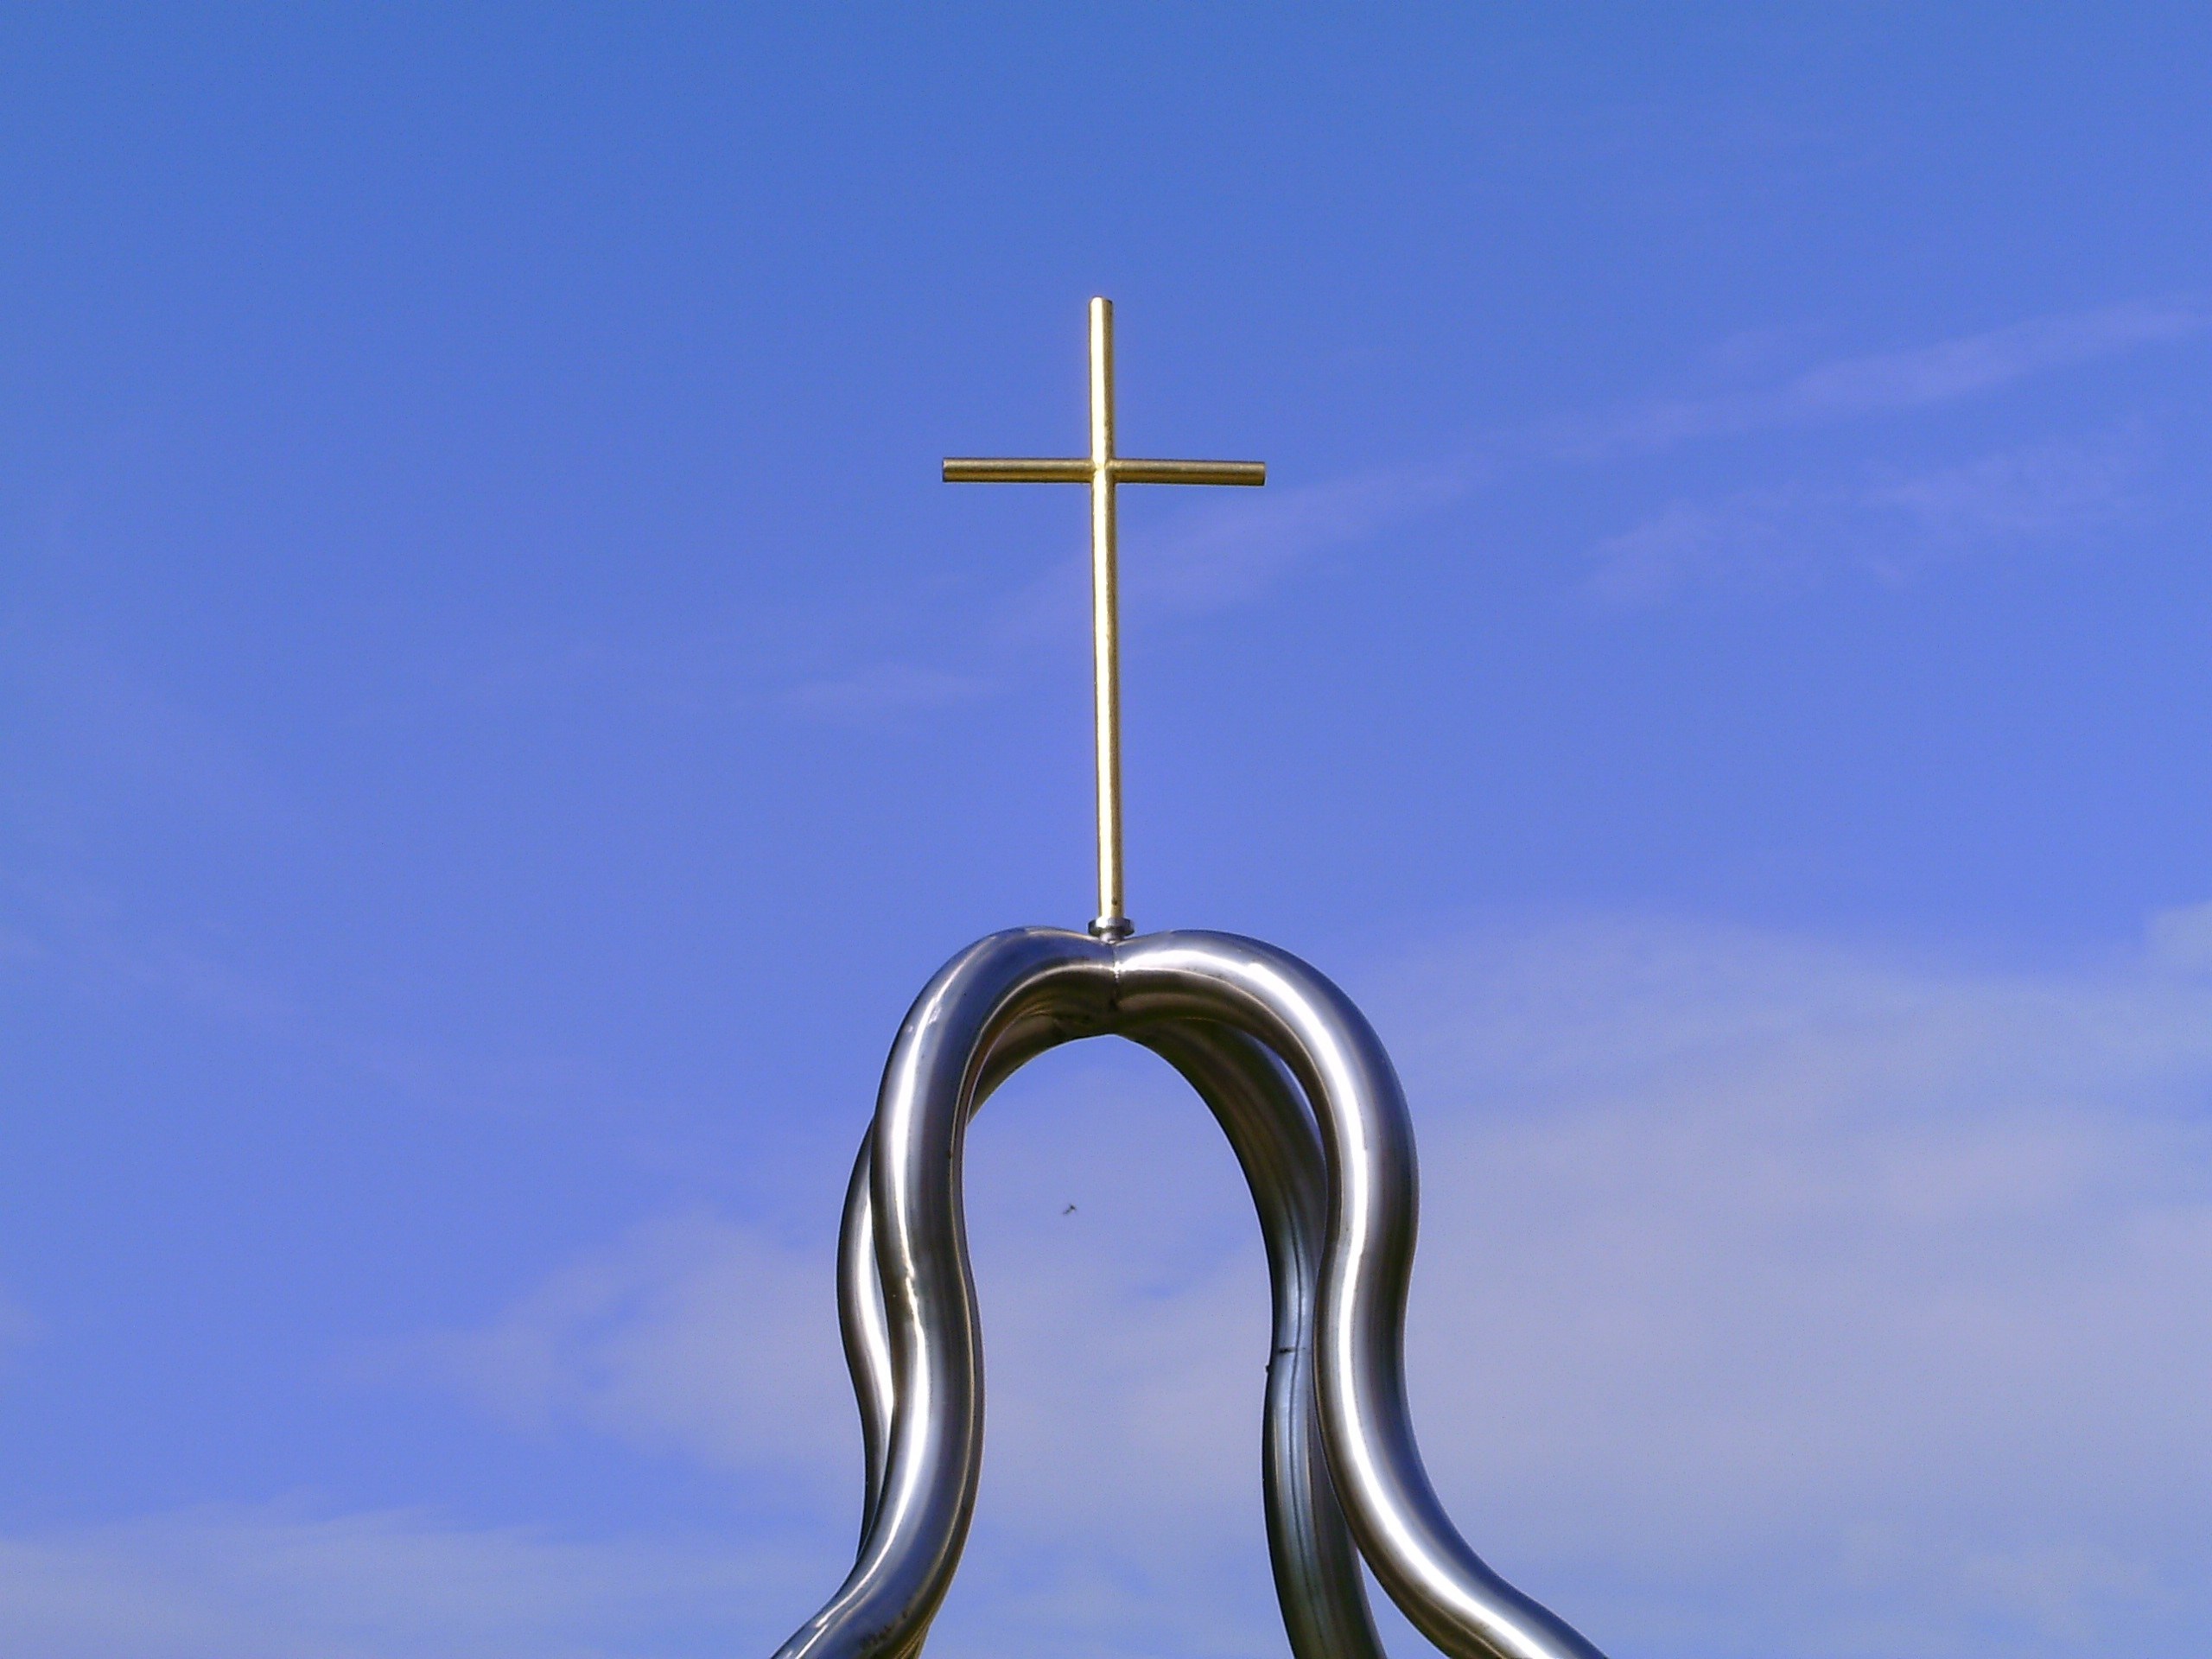
wind, symbol, mast, religion, machine, wind turbine, street light, cross, lighting, fountain, bavaria, abbey, abbey obersch nenfeld, cistercian nunnery, obersch nenfeld, bernhard fountain